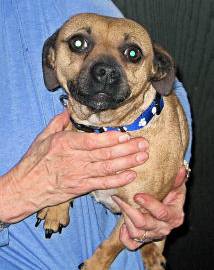
Label: dog